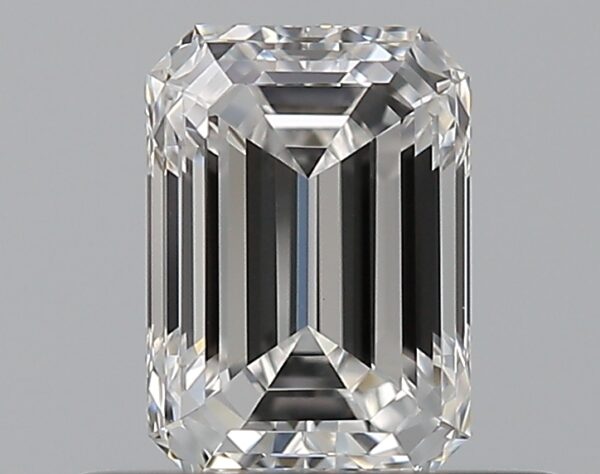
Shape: emerald
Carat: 0.51
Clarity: VVS2
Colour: D
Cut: EX
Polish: EX
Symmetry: VG
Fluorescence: N
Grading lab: GIA
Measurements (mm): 5.41 x 3.82 x 2.61